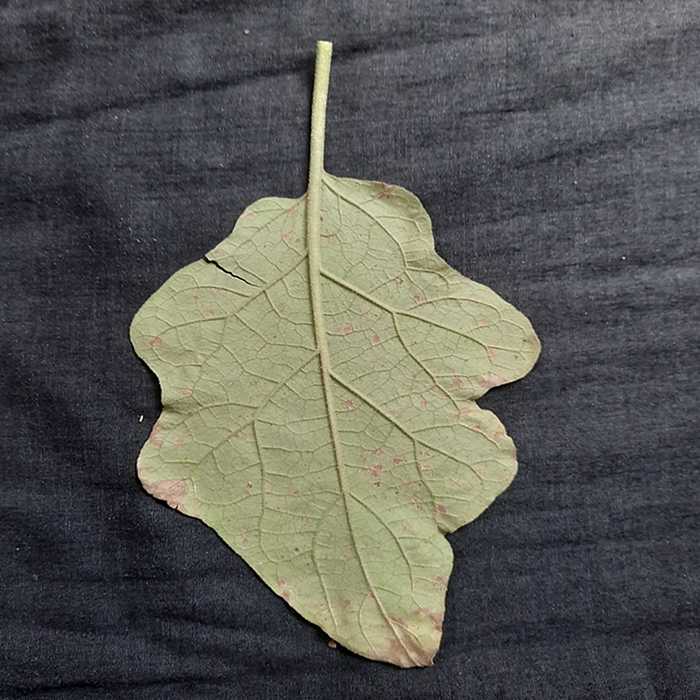
Plant: Eggplant
Label: Eggplant Cercopora leaf spot